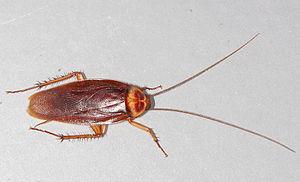
La Guerre des coprophages est le 12ᵉ épisode de la saison 3 de la série télévisée X-Files. Dans cet épisode, Mulder est confronté à une série de morts mystérieuses liées à des cafards et tient Scully régulièrement informée par téléphone de l'avancée de son enquête.
La synanthropie est un phénomène écologique décrivant un type particulier d'interaction durable liant certains animaux non domestiques ou de plantes spécifiquement avec des humains à proximité desquels ils vivent. Le commensalisme axé sur les humains est une forme de synanthropie, mais tous les synanthropes ne sont pas des commensaux de l'homme, par exemple les araignées.